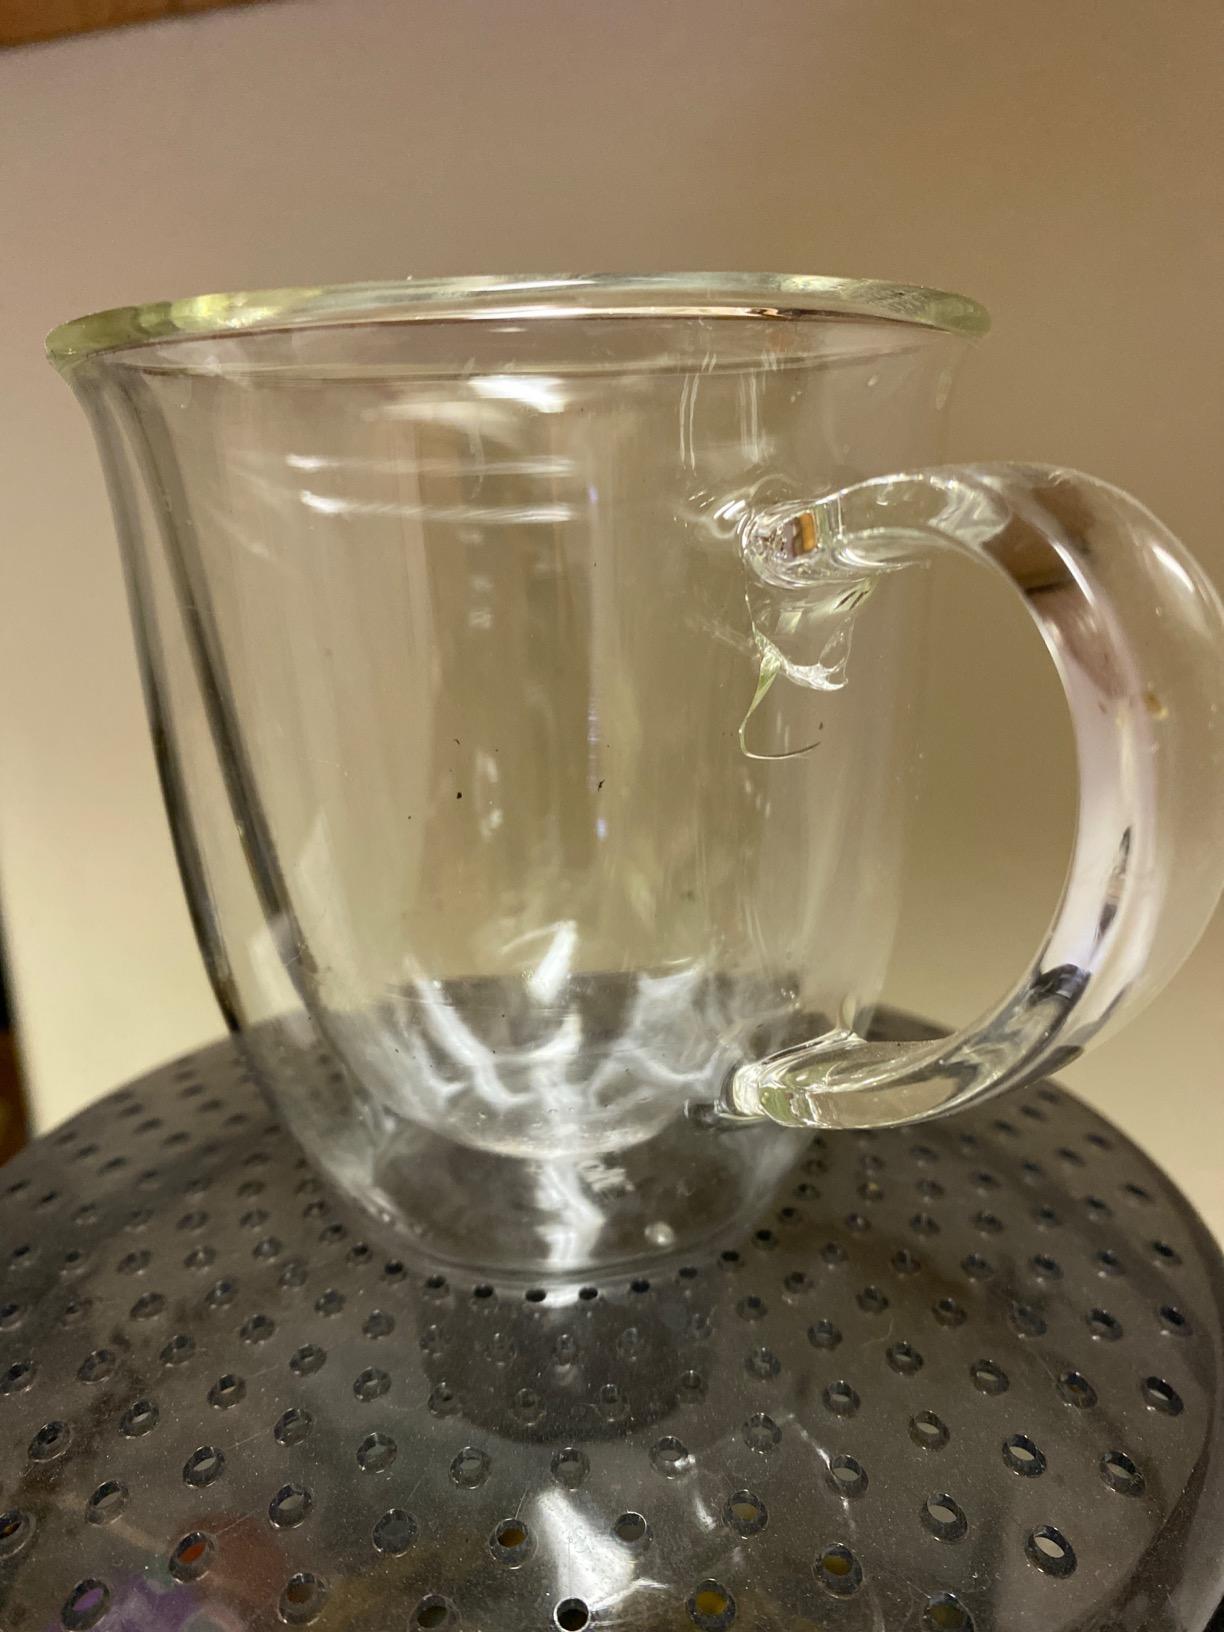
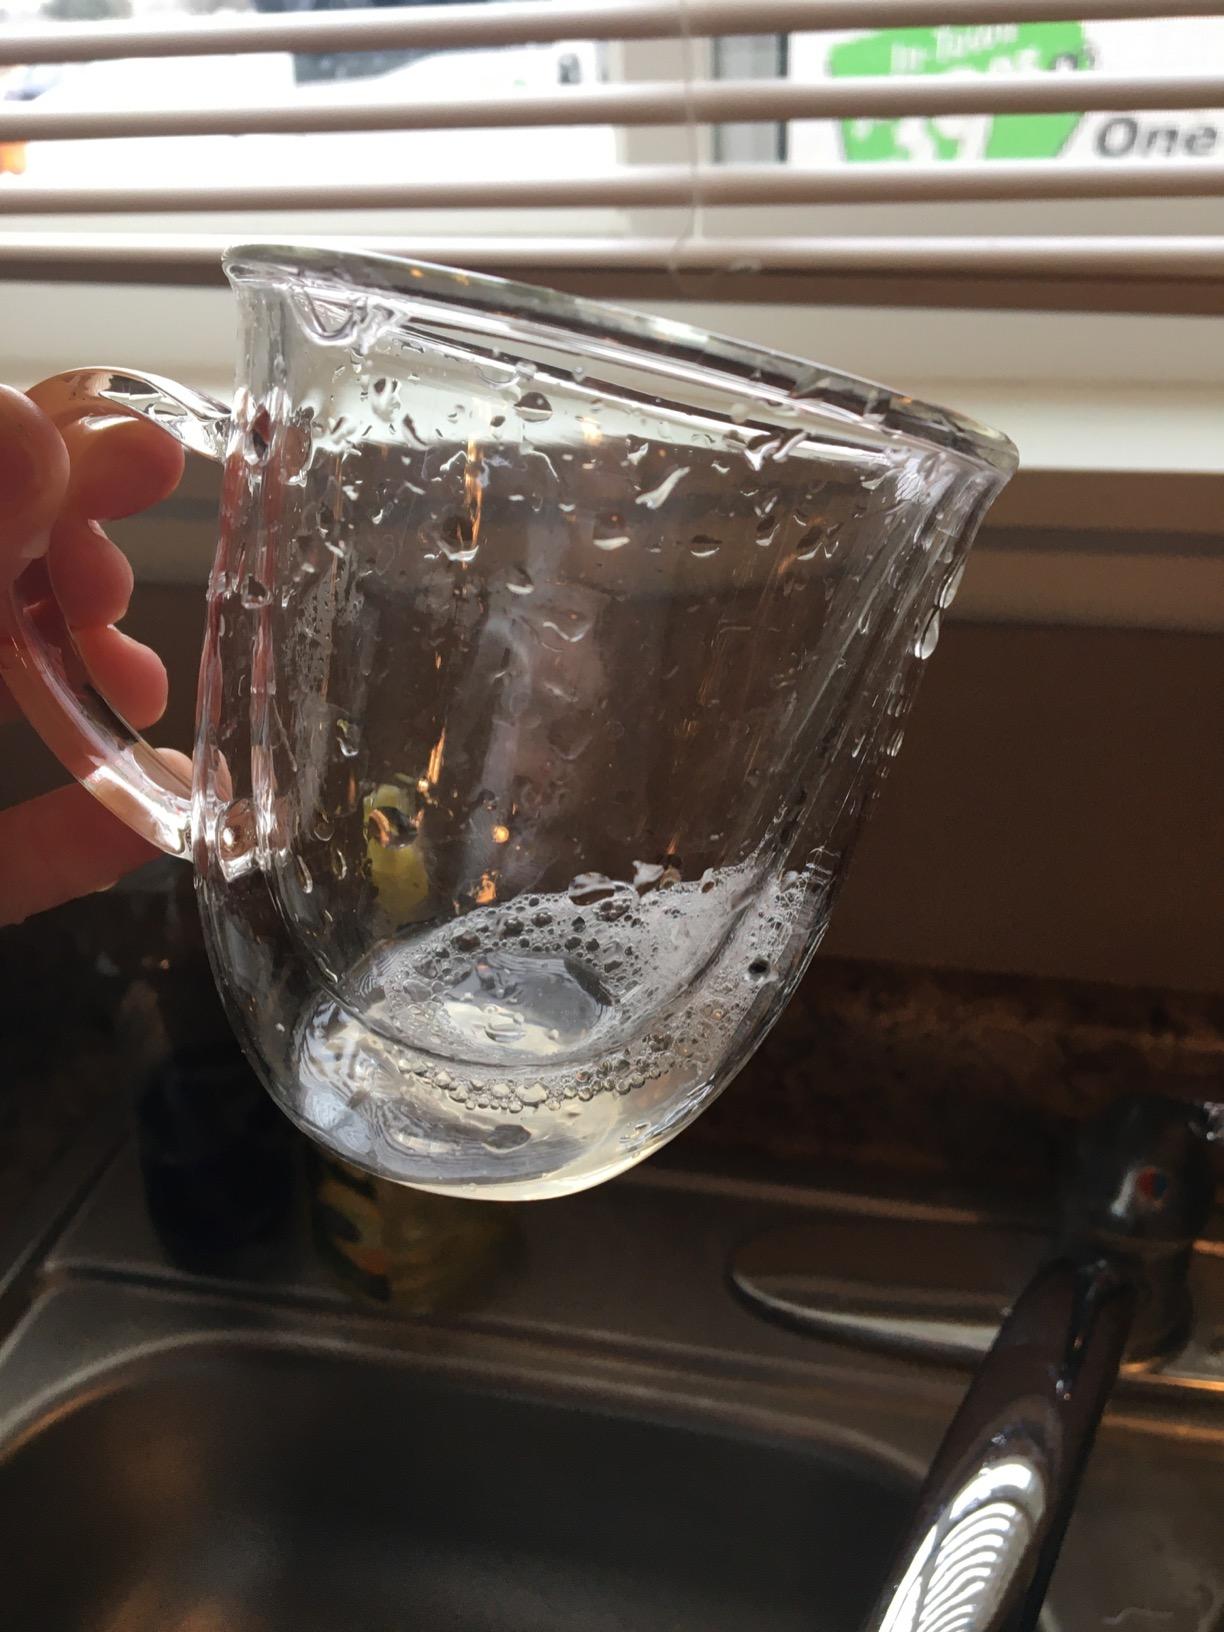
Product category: items_mug
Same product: yes